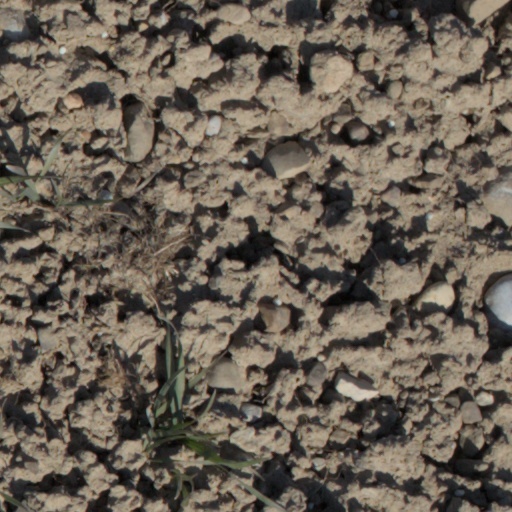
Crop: wheat